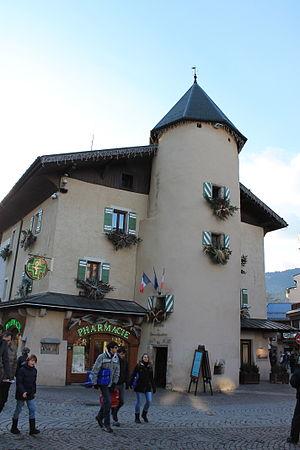
Donjon dit «
Demi-Quartier est un ancien lieu-dit de Megève qui est devenu une commune française, située dans le département de la Haute-Savoie en région Auvergne-Rhône-Alpes.
La liste des châteaux de la Haute-Savoie recense de manière non exhaustive les différentes fortifications, situées dans le département français de la Haute-Savoie. Il est fait état des inscriptions et classements au titre des monuments historiques.